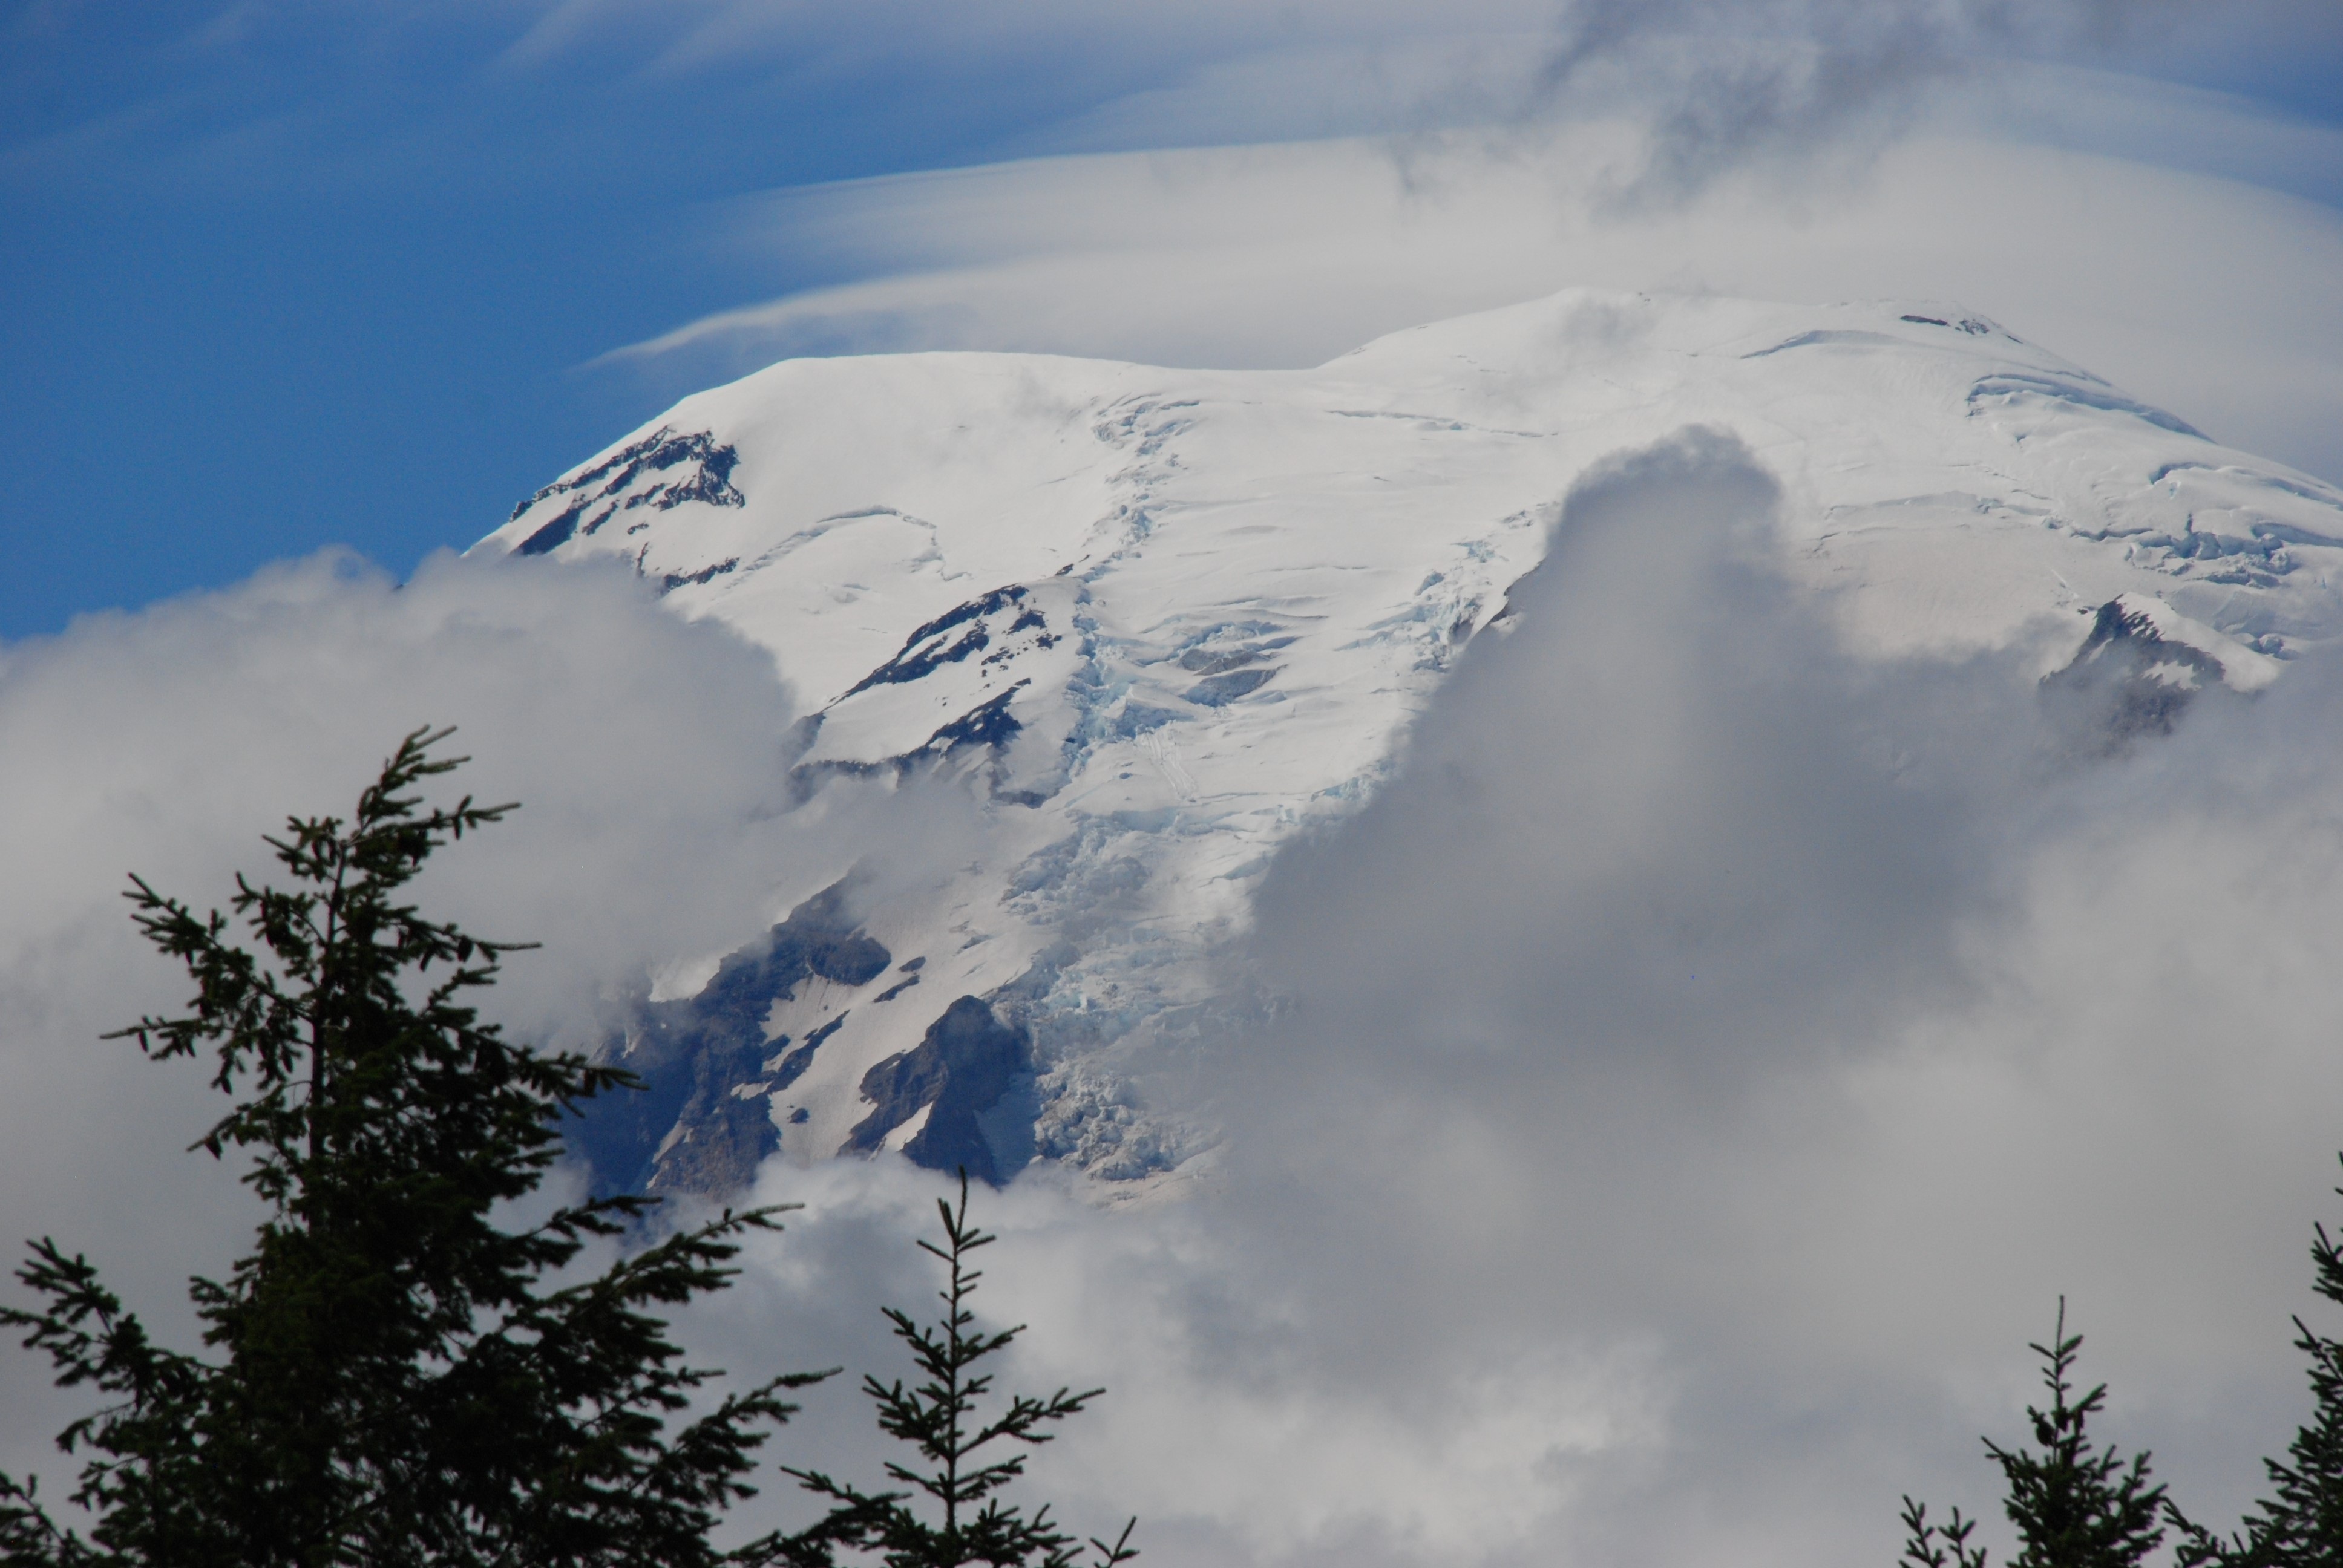
landscape, nature, mountain, snow, winter, cloud, sky, mist, mountain range, weather, ridge, summit, alps, north america, washington state, landform, mount rainier, eternal, meteorological phenomenon, atmospheric phenomenon, atmosphere of earth, mountainous landforms, geological phenomenon